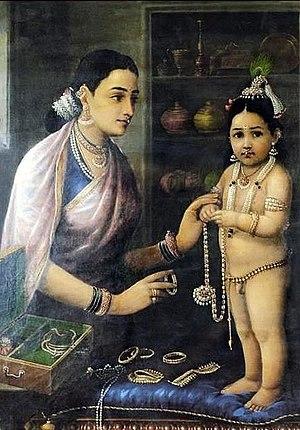
Krishna est une divinité centrale de l'hindouisme. Dans la plupart des traditions hindoues, il est le huitième avatar de Vishnou. Pour les tenants du Gaudiya Vaishnavisme, il représente la divinité suprême à l'origine de toutes les autres. Krishna est la divinité la plus vénérée de l'Inde à l'origine de nombreuses sampradaya bhakta dédiées à son adoration.